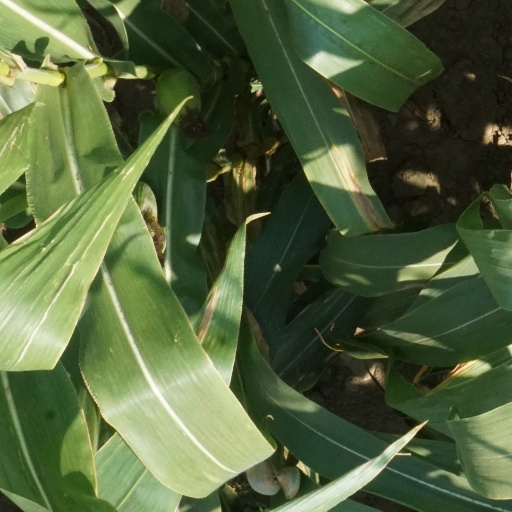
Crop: maize; corn